Radiotrophic fungus

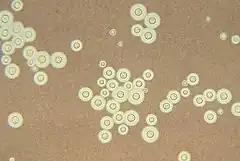
"Cryptococcus neoformans" stained with light India ink

Radiotrophic fungi are fungi that can perform the biological process called radiosynthesis, which means using ionizing radiation as a main energy source to drive metabolization. It has been claimed that radiotrophic fungi have been found in extreme environments such as in the Chernobyl Nuclear Power Plant.